Rope-dancing

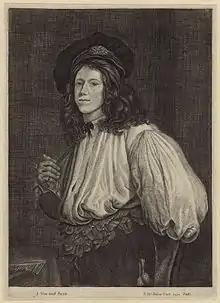
Jacob Hall was a famous rope-dancer in London during the reign of King Charles II

Rope-dancers were famous among ancient Greeks and Romans. The Greeks called a rope-dancer/rope-walker as schoenobates (σχοινοβάτης) and kalobates (καλοβάτης) and the Romans, funambulus. In Herculaneum there are a series of paintings representing rope-dancing. Germanicus and the emperor Galba even attempted to exhibit elephants walking on the rope.